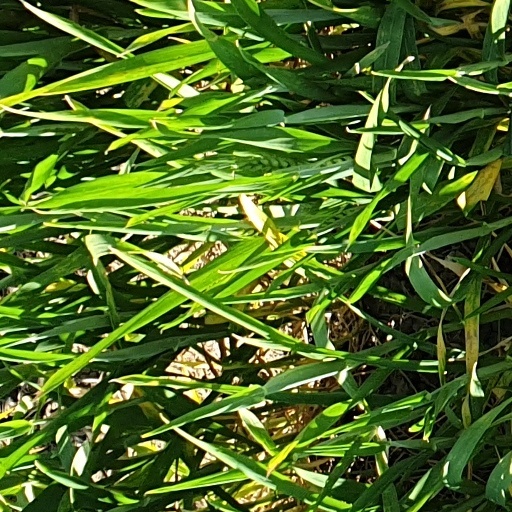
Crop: wheat